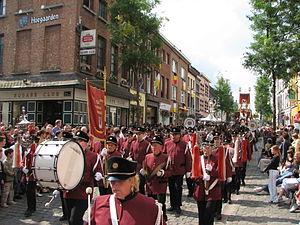
La ducasse d'Ath est une tradition populaire de la ville d'Ath, dans le Hainaut, en Belgique. Remontant au Moyen Âge, elle s’est enrichie au fil du temps, pour devenir une fête très appréciée qui dure plusieurs jours, caractérisée par la présence de géants processionnels, de chars décoratifs et de groupes historiques.